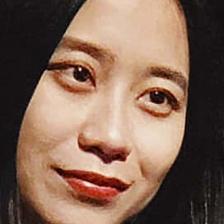
Label: faces